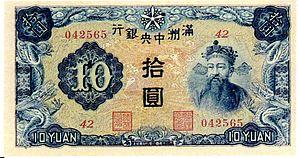
Le yuan du Mandchoukouo est la monnaie officielle de l'empire du Mandchoukouo de juin 1932 à août 1945.